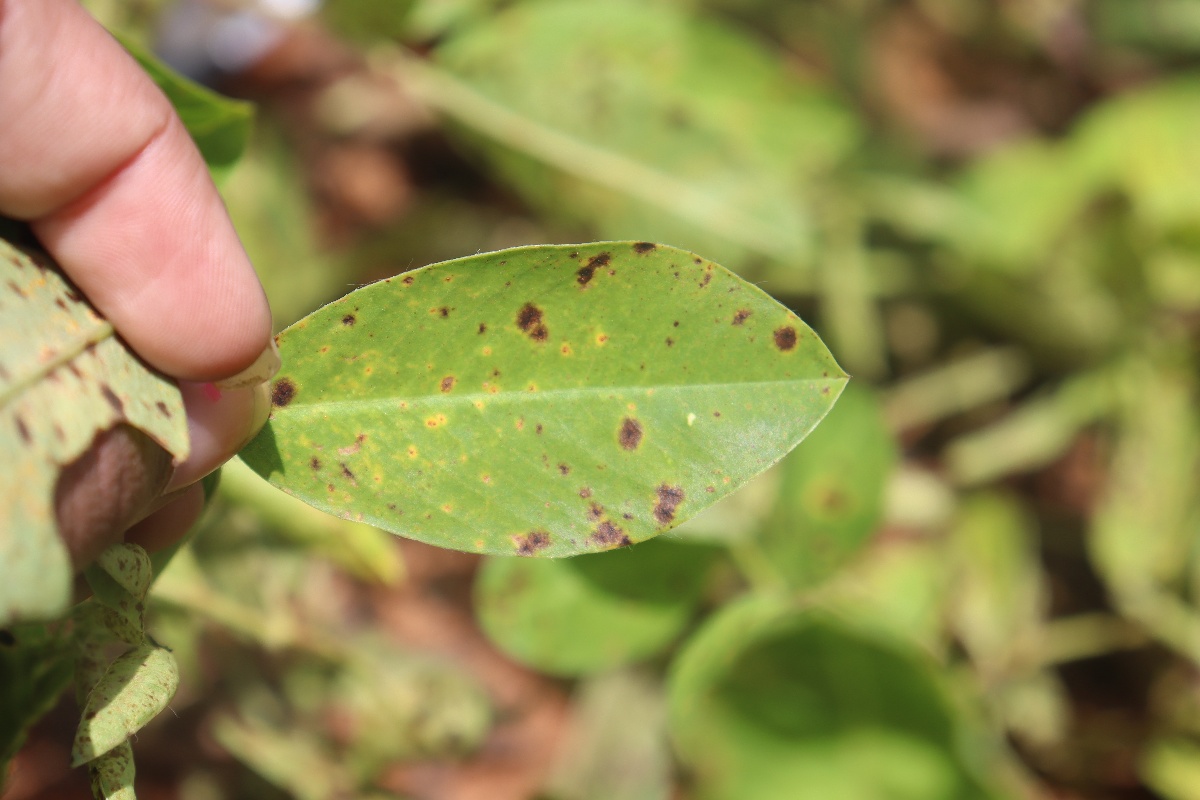
Label: late leaf spot